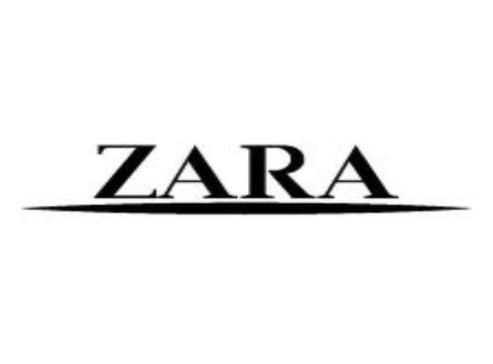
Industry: Clothes